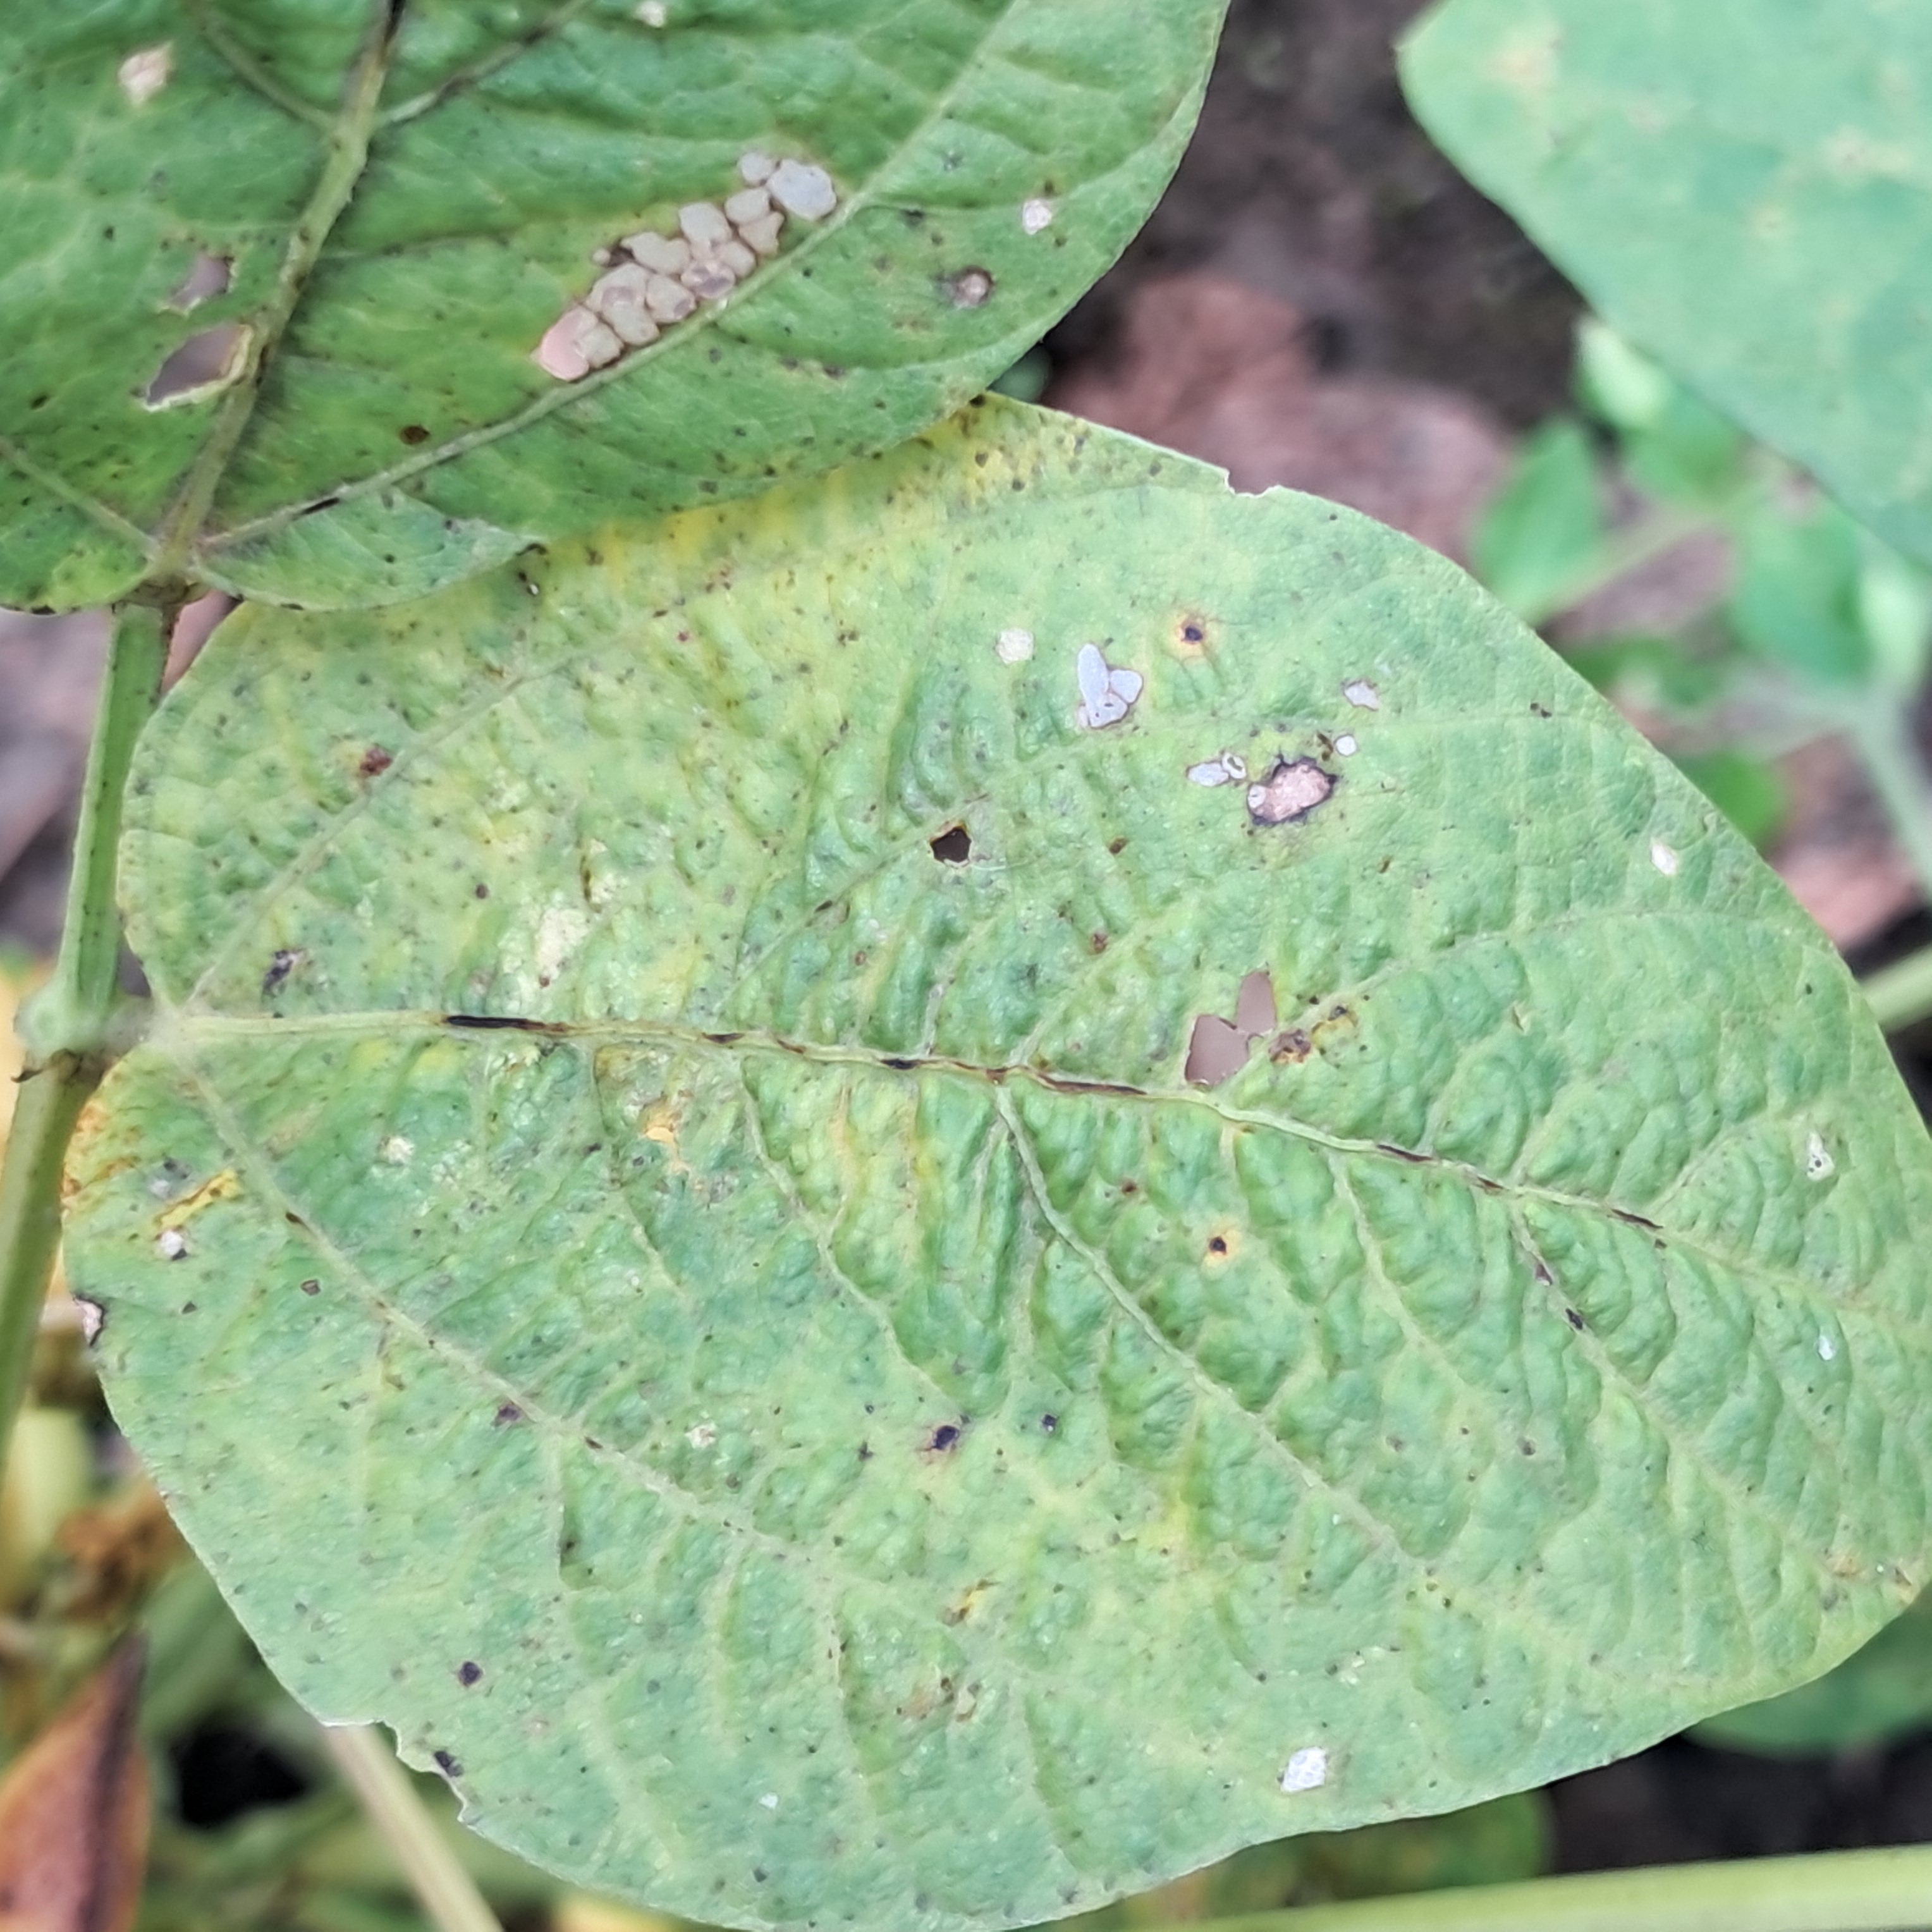
Label: Mosaic